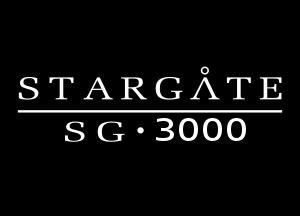
Stargate SG-3000 est une attraction de type cinéma dynamique du parc Space Centre de Brême, en Allemagne sur le thème de la série télévisée Stargate SG-1. Le film de cette attraction a été réalisé par la société Attraction Media & Entertainment. Cette attraction a été reproduite dans trois parcs d'attraction aux États-Unis : au Kentucky Kingdom, au Six Flags Great America et au Six Flags Discovery Kingdom.